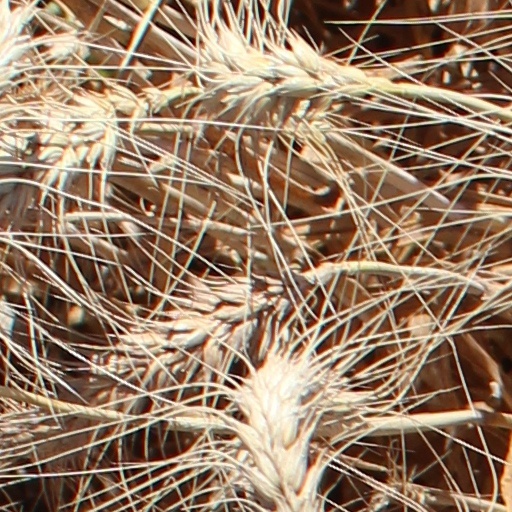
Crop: wheat